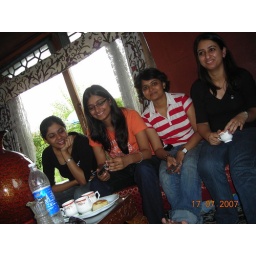
tea time in a house boat